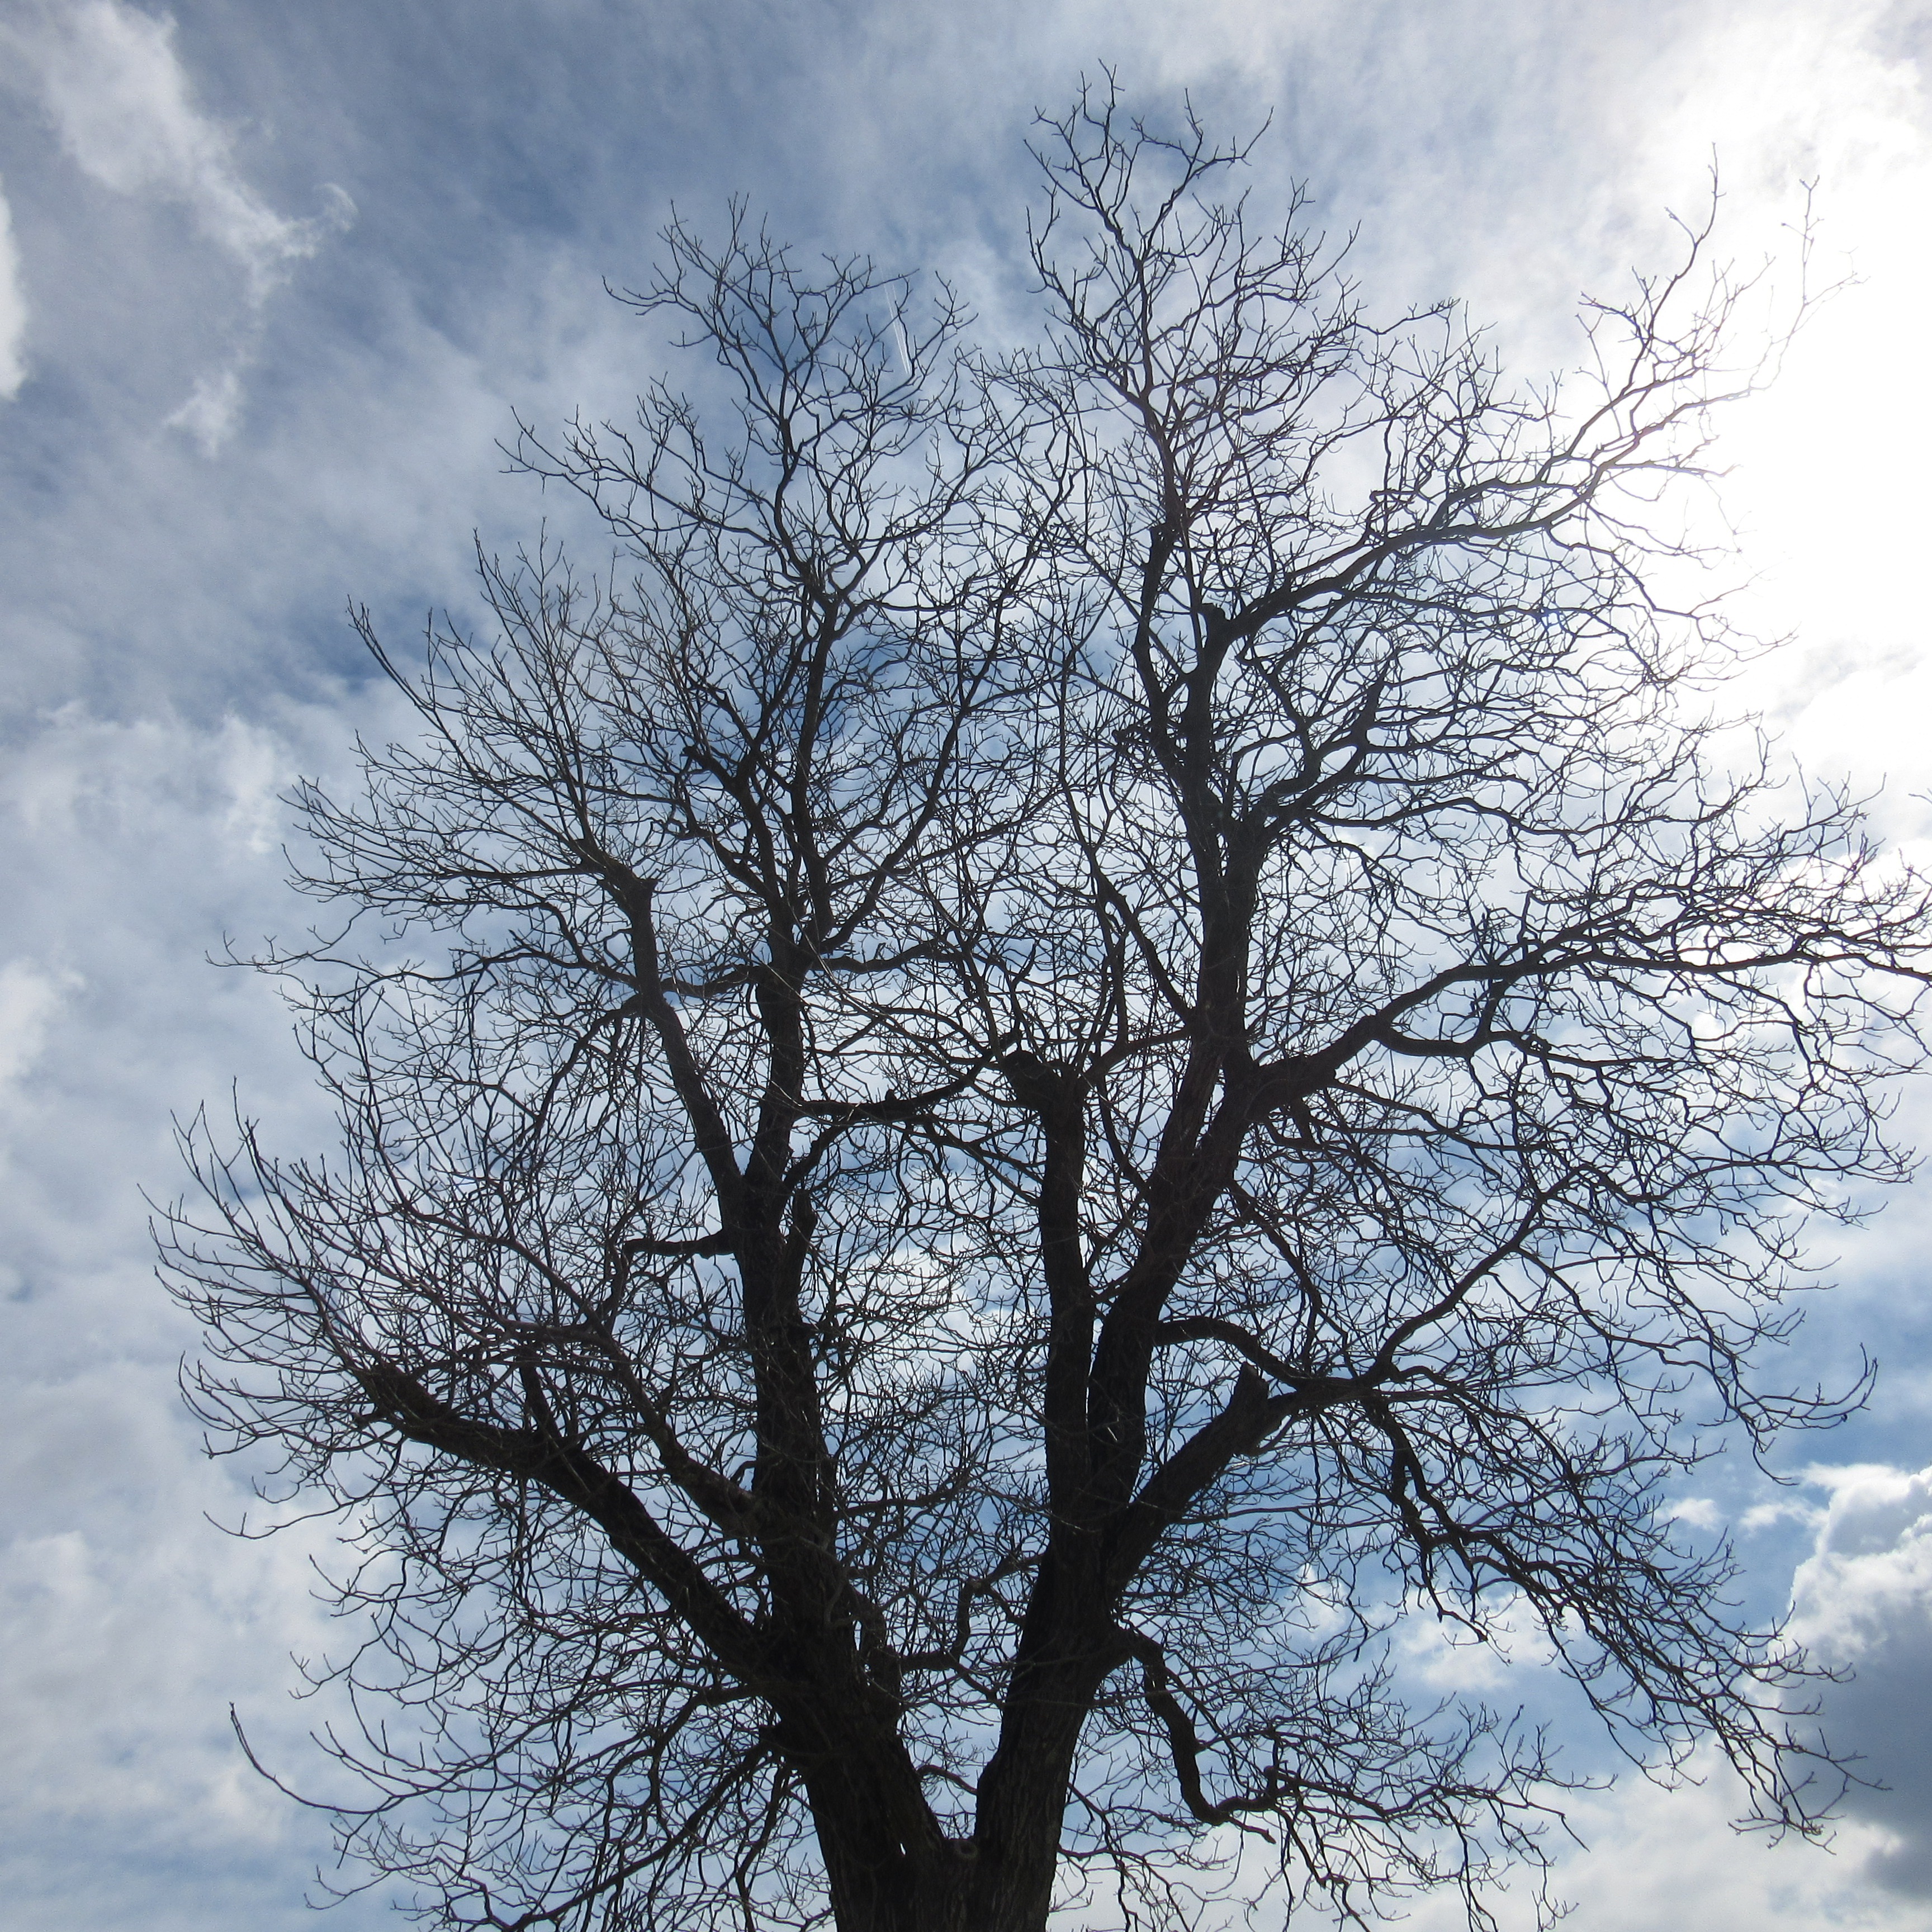
tree, nature, branch, silhouette, blossom, snow, winter, cloud, plant, sky, leaf, flower, frost, season, aesthetic, kahl, bare tree, atmospheric phenomenon, woody plant